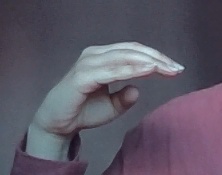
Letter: jeem